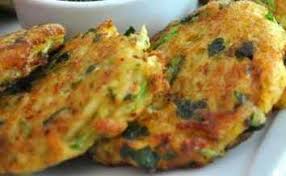
Yemek: mucver